2022 Northern Ireland Open

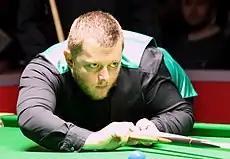
Northern Irish player Mark Allen won his second consecutive Northern Ireland Open title.

The final was played on 23 October as the best of 17 frames, held over two sessions, between world number 10 Allen and world number 23 Zhou. In the afternoon session, Allen won the first frame with a 57 break, but Zhou made breaks including 56 and 135 as he won the next four frames. In frame four, Zhou ran out of position and was warned by referee Leo Scullion after he spent more than two minutes considering his options for a safety shot. Jimmy White and Ronnie O'Sullivan criticised the warning in commentary, noting that other players had spent significantly longer over shots without the referee intervening. They cited a previous incident involving Scullion at the 2019 event, when Selby spent over six minutes on a shot without being warned. From 1–4 behind, Allen made breaks including 68 and 55 as he won the last three frames of the session to tie the scores at 4–4.